Britains Deetail

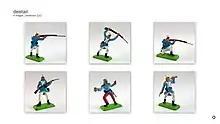
Britains Deetail Foreign Legion - O

Figures depicting US 7th Cavalry, cowboys, Apache, Sioux and Mexicans were produced in foot and mounted types.